1911 Kebin earthquake

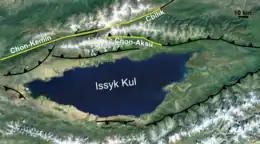
Main geological structures around Issyk Kul lake with zones of ground ruptures from the 1911 earthquake shown in yellow

The 1911 Kebin earthquake, or Chon-Kemin earthquake, struck Russian Turkestan on 3 January. Registering at a moment magnitude of 8.0, it killed 452 people, destroyed more than 770 buildings (which was almost all of the city) in Almaty, Kazakhstan, and resulted in of surface faulting in the valleys of Chon-Kemin, Chilik and Chon-Aksu.